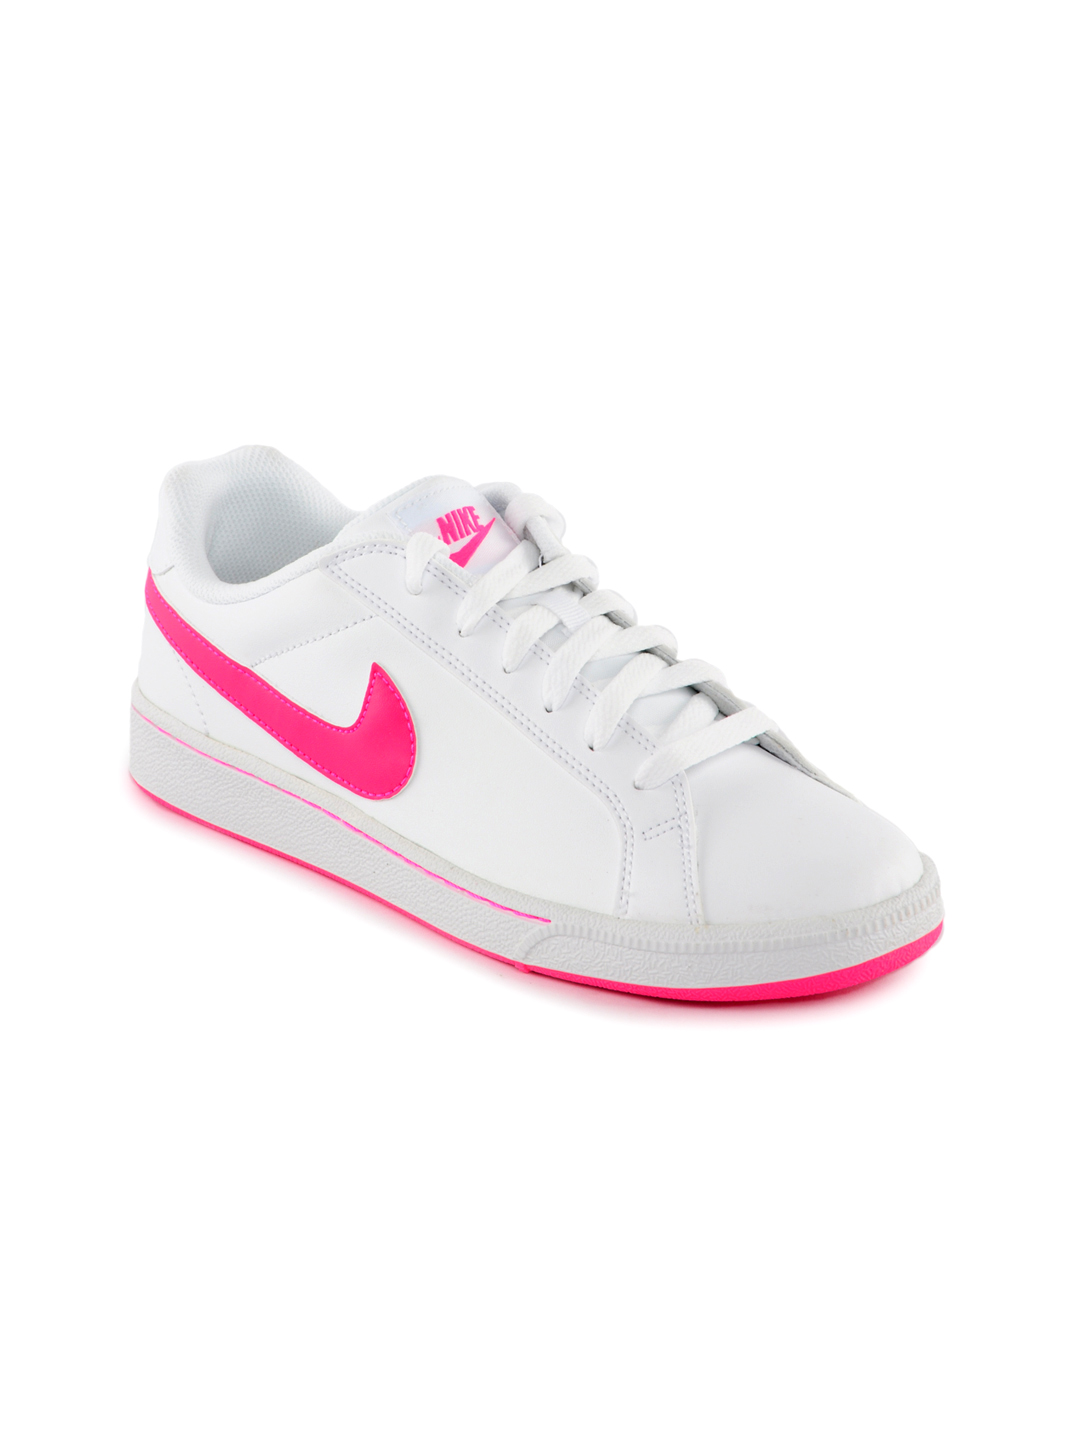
Nike Women Court Majestic White Shoes
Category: Footwear / Shoes / Sports Shoes
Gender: Women
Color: White
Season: Summer 2012
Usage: Casual